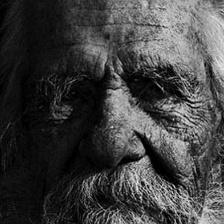
Label: faces